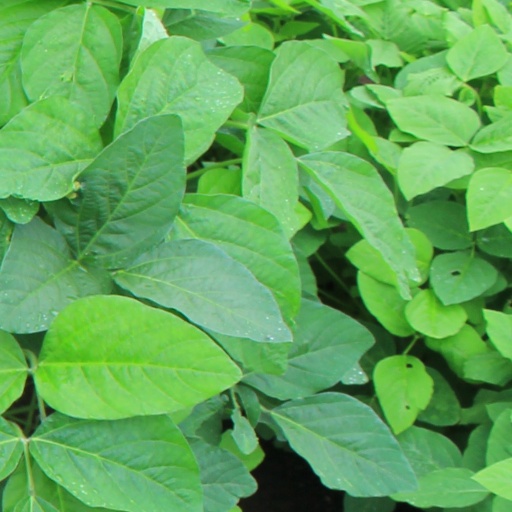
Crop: soybean